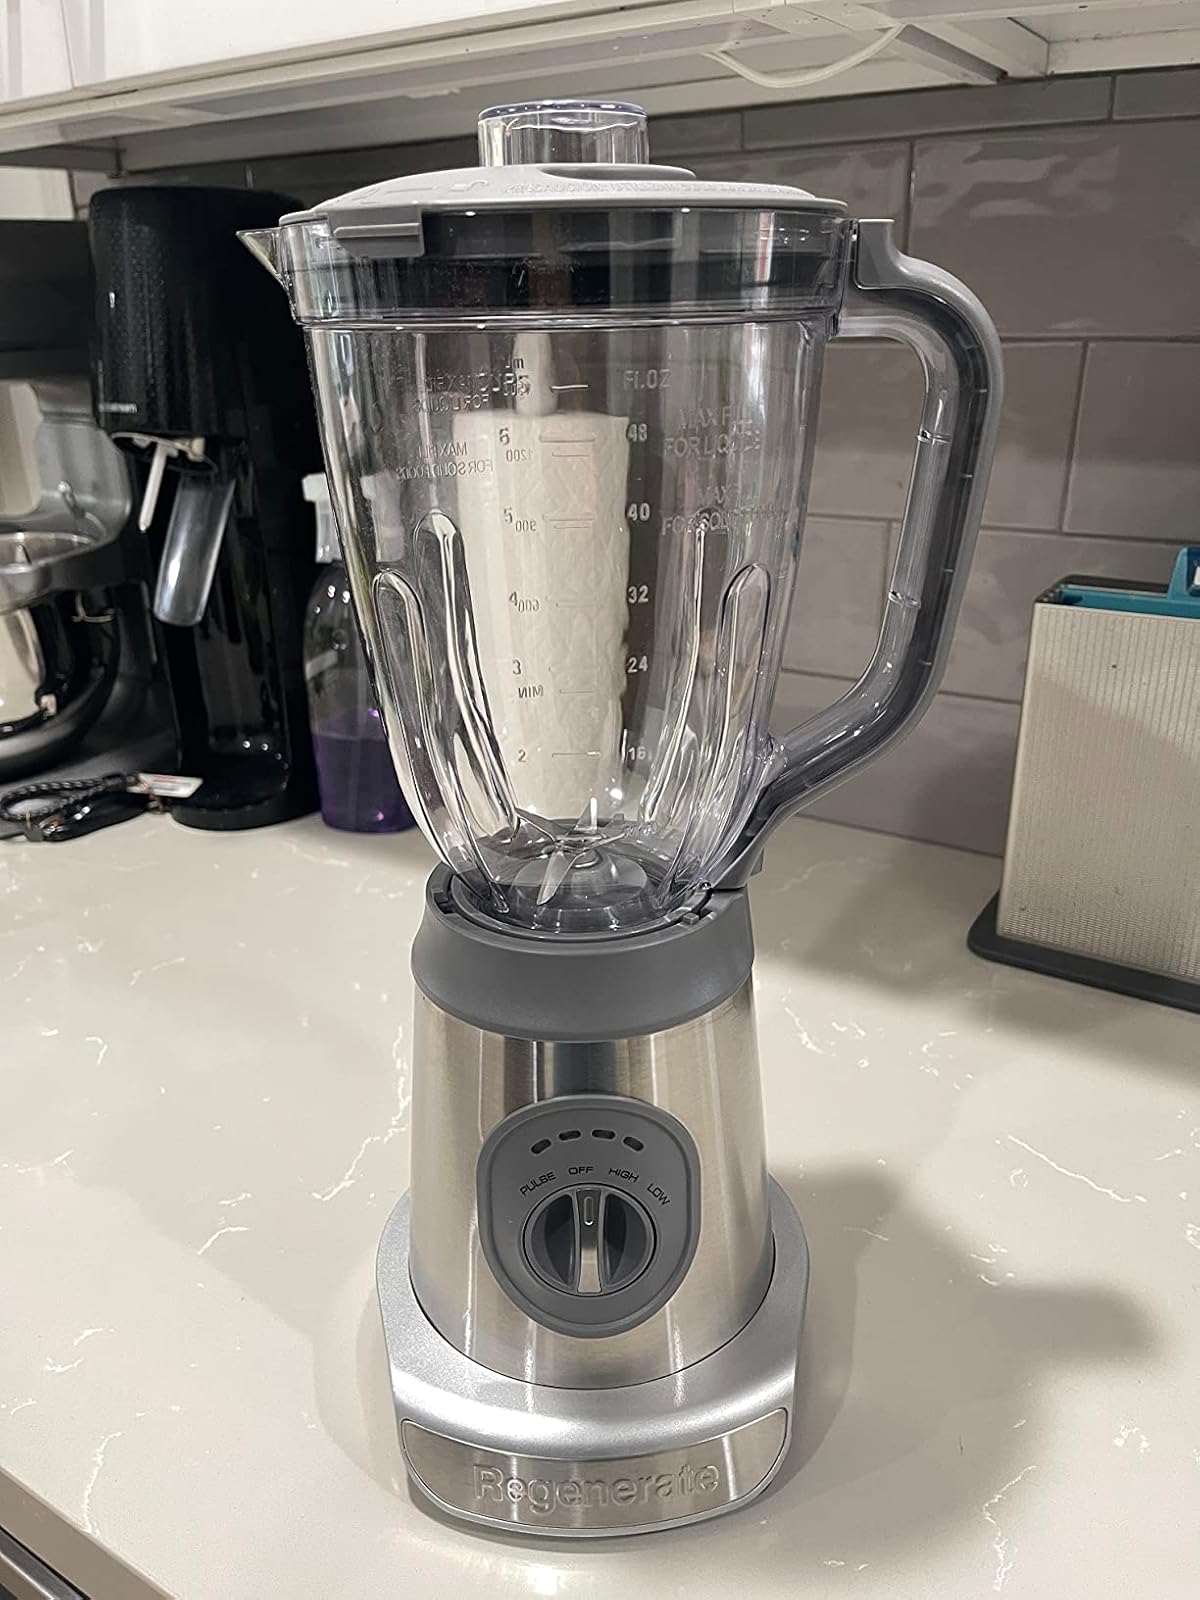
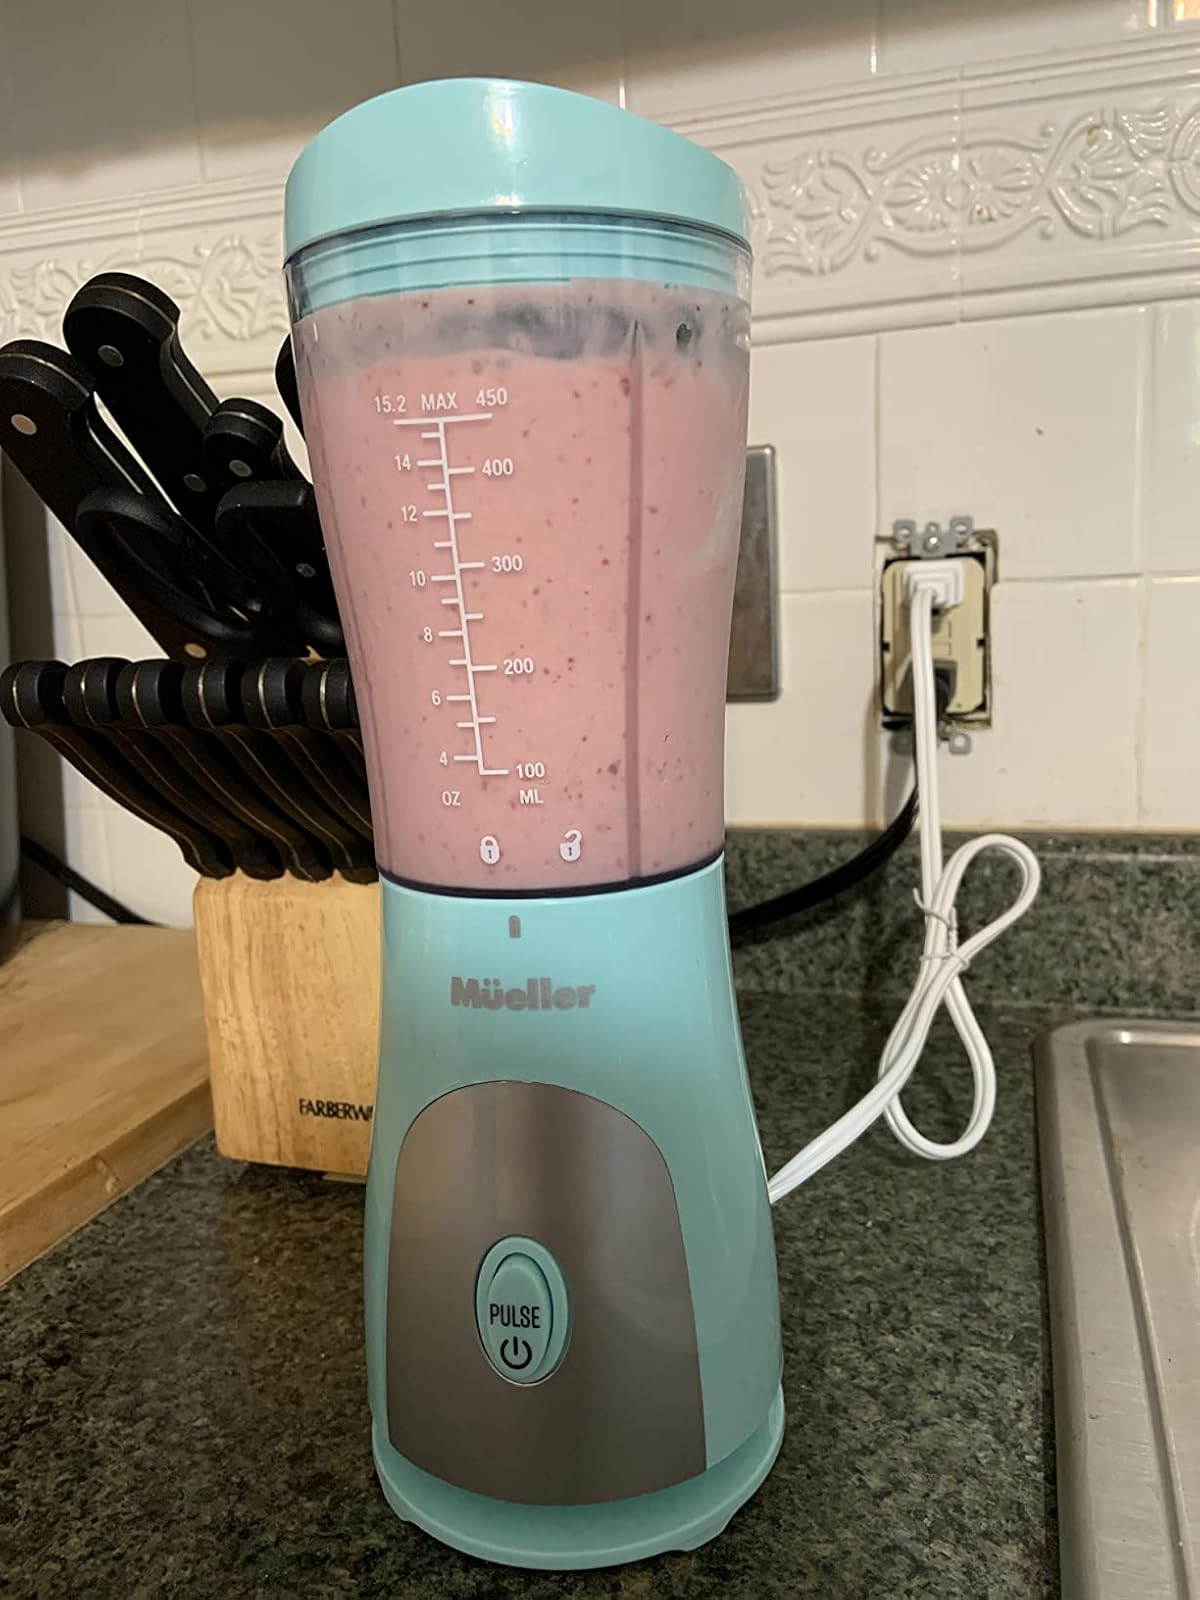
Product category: items_blender
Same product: no